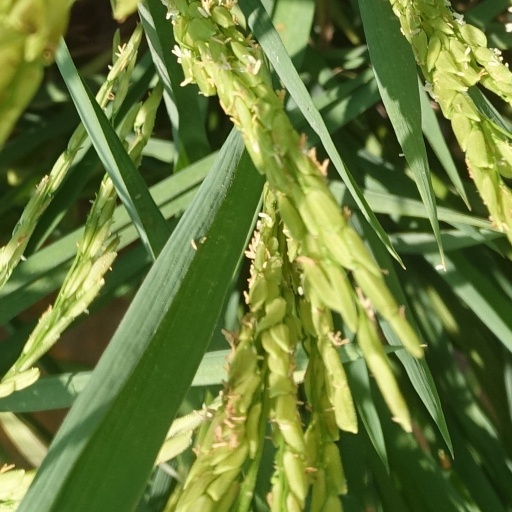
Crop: rice